Time crystal

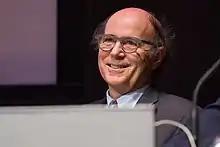
Nobel laureate Frank Wilczek at University of Paris-Saclay

The idea of a quantized time crystal was theorized in 2012 by Frank Wilczek, a Nobel laureate and professor at MIT. In 2013, Xiang Zhang, a nanoengineer at University of California, Berkeley, and his team proposed creating a time crystal in the form of a constantly rotating ring of charged ions.